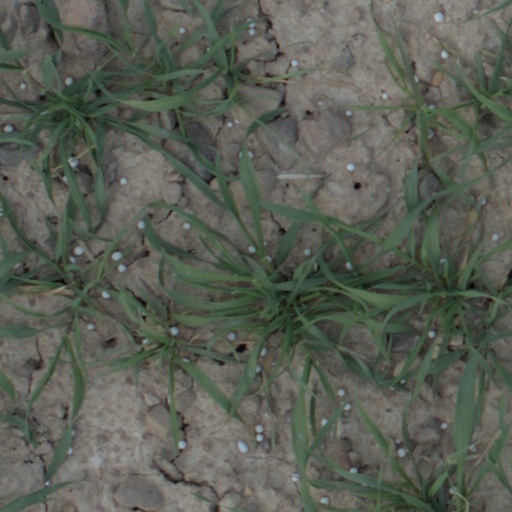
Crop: wheat